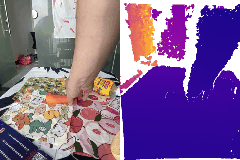
Label: carrot